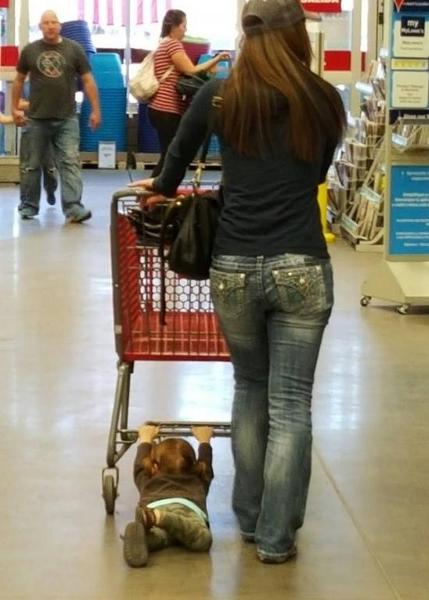
回答: ガシッ「待ちな。まだ俺のダダは終わってないぜ」